John Oakley Maund

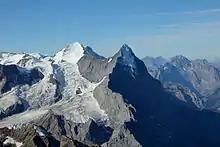
The Mittellegi Ridge (centre, dividing light and shade) leading to the summit of the Eiger

In 1876 Maund made three first ascents in eight days in the Mont Blanc massif. On 31 July 1876 he ascended the Cordier Couloir on the north face of the -high Aiguille Verte with Thomas Middlemore, Henri Cordier and guides Jakob Anderegg, Andreas Maurer and Johann Jaun. The route was not repeated until 1924, and according to Helmut Dumler is "one of the most respected achievements in the history of mountaineering, for the 900m couloir is set at an angle of up to 56°". Claire Engel notes that the party were all nearly obliterated by rockfall while they were crossing the bergschrund. The following week, on 4 August 1876, he ascended the Cordier route on the north face of Les Courtes, again with Thomas Middlemore, Henri Cordier and guides Jakob Anderegg, Andreas Maurer and Johann Jaun, followed by the 7 August 1876 first ascent of the east summit of Les Droites (the lowest of the Alpine 4000ers) with Thomas Middlemore, Henri Cordier and guides Johann Jaun and Andreas Maurer. This ascent was not without incident. In an article in the "Alpine Journal" Maund wrote: